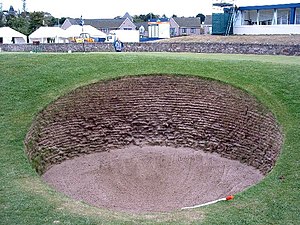
Old Course / Egenskaber
"""Road hole bunker"" på 17. hul."
Old Course i St Andrews er den ældste golfbane i verden. Old Course er en offentlig bane beliggende i byen St Andrews i Fife, Skotland og ejes af St Andrews Links Trust, der er reguleret efter britisk lov. The Royal and Ancient Golf Club of St Andrews' klubhus er placeret ved siden af første teested, men det er kun en af mange klubber, der har spillerettigheder på banen. Desuden er banen også åben for offentligheden.